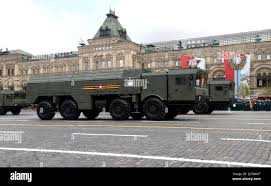
Label: Air Defense